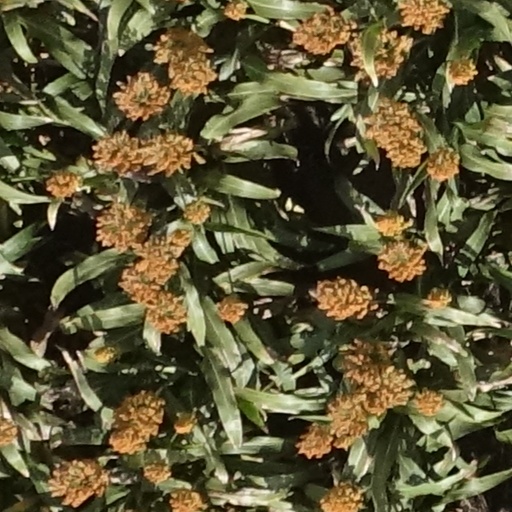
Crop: sorghum